San Jose, California

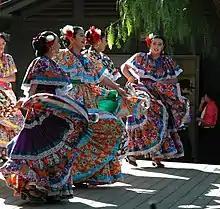
Celebrations for the 240th anniversary of the founding of San Jose at the Peralta Adobe in 2017

"Rain year" precipitation has ranged from between July 1876 and June 1877 to between July 1889 and June 1890, although at the current site since 1893 the range is from in "rain year" 2020–21 to in "rain year" 1982–83. 2020–2021 was the lowest precipitation year ever, in 127 years of precipitation records in San Jose. The most precipitation in one month was in January 1911. The maximum 24-hour rainfall was on January 30, 1968. On August 16, 2020, one of the most widespread and strong thunderstorm events in recent Bay Area history occurred as an unstable humid air mass moved up from the south and triggered multiple dry thunderstorms which caused many fires to be ignited by 300+ lightning strikes in the surrounding hills. The CZU lightning complex fires took almost 5 months to fully be controlled. Over 86,000 acres were burned and nearly 1500 buildings were destroyed.